Odet de Coligny

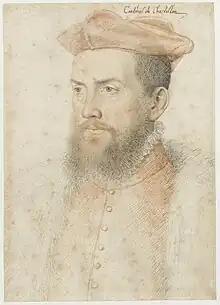
Portrait by François Clouet, c. 1553

In 1553 he succeeded Cardinal Claude de Longuy de Givry as Abbot Commendatory of Saint Bénigne de Dijon, and held the benefice until he was deposed in 1563. In 1554 the Cardinal de Châtillon ordered published the "Synodial Constitutions of the Diocese of Beauvais", containing some twenty-one chapters on the duties and conduct of the clergy, including the requirement that they keep their beards shaved ("la barbe rase") and their hair cut short. The Cardinal, according to his portraits, wore a full beard, which was becoming the fashion, and had very well trimmed hair. The statutes, in fact, were a reworking of those promulgated twenty-five years earlier.